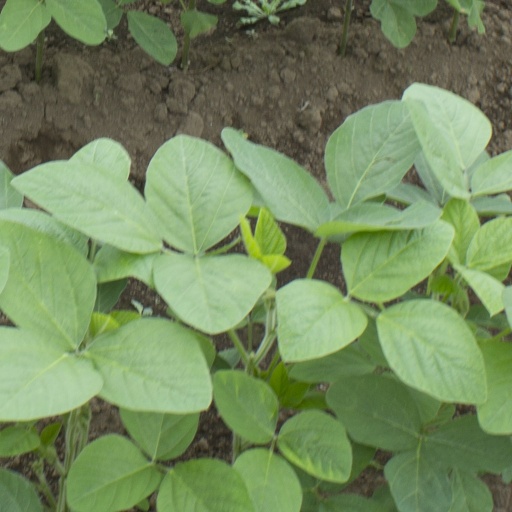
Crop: soybean